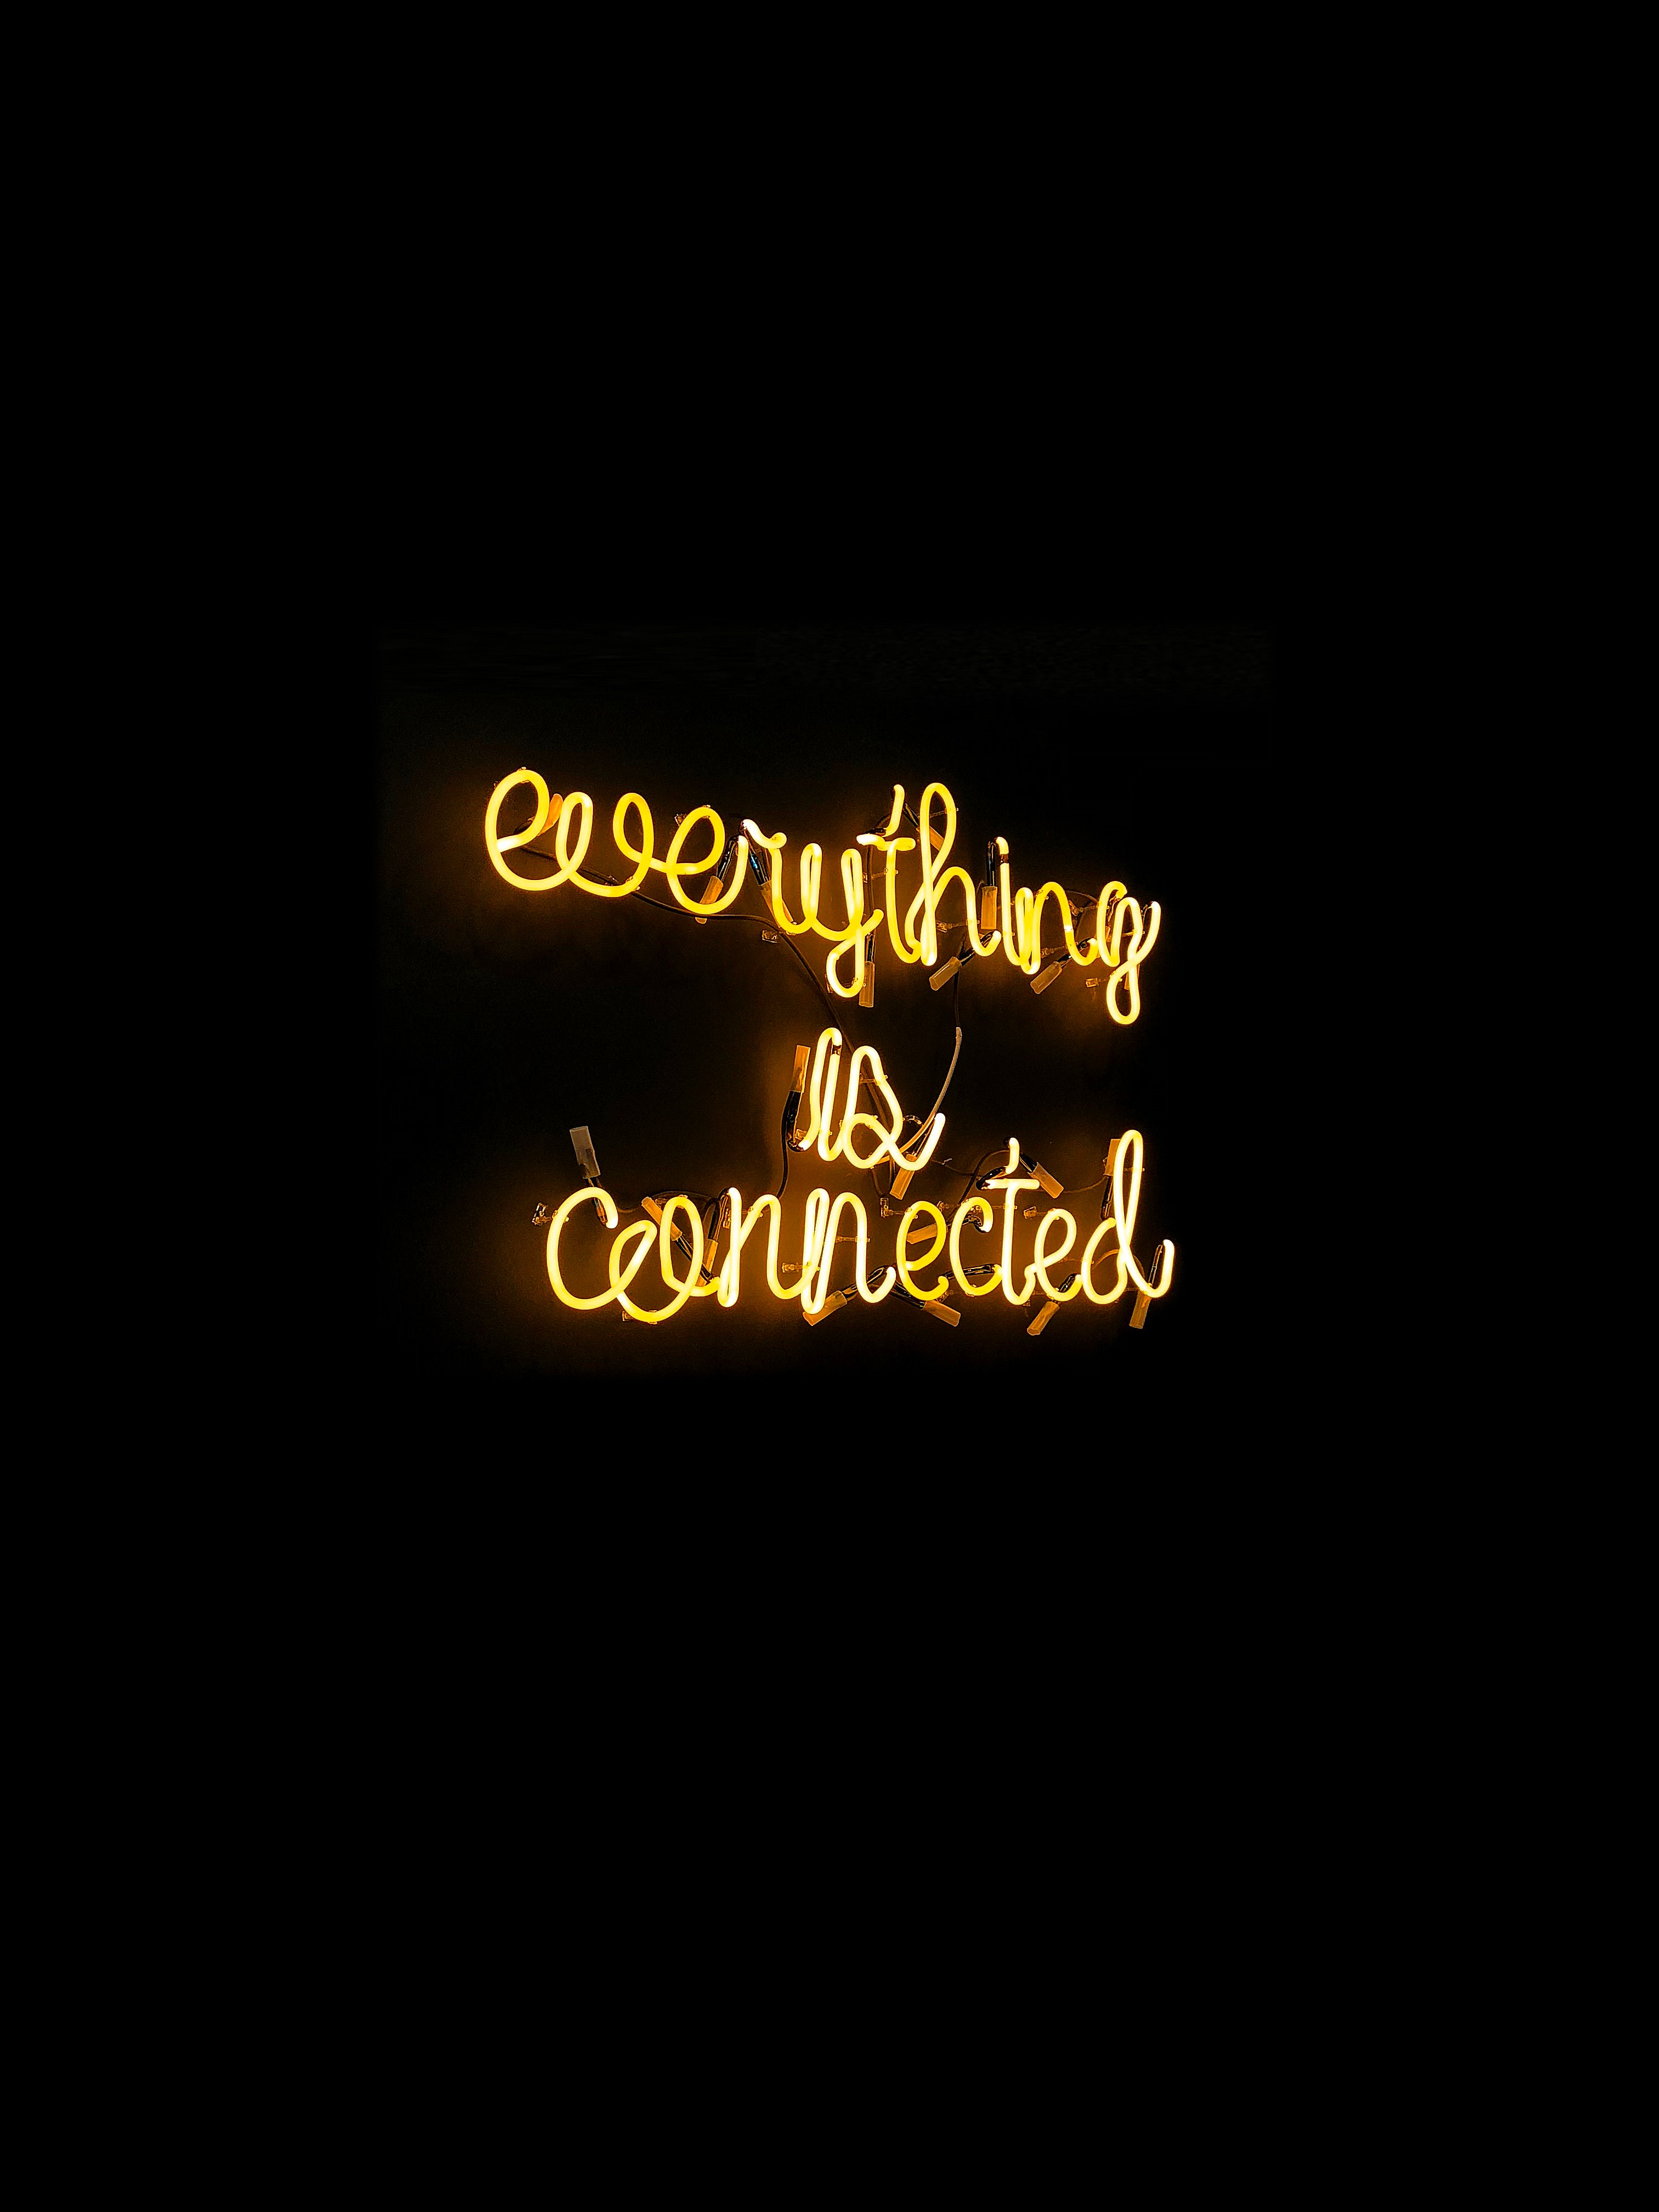
text, font, light, lighting, darkness, sky, night, logo, graphics